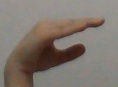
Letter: jeem